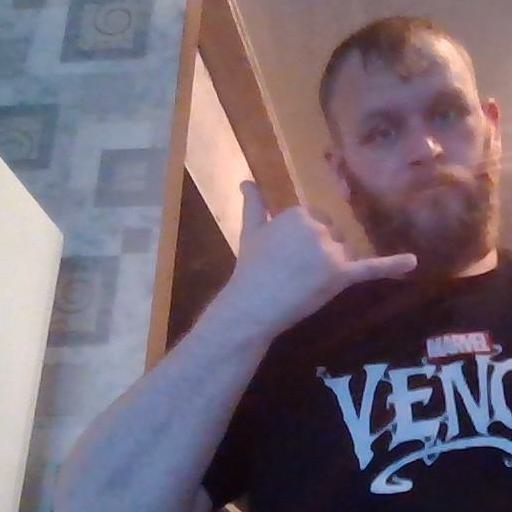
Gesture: call